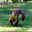
Label: squirrel